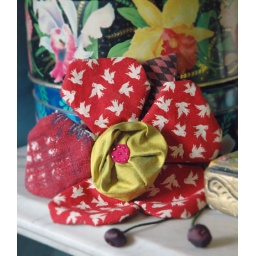
Yet another little bag by Kimiko Sudo. But boy to I love red and lime together.